Olericulture

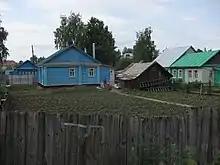
Olericulture - panoramio

Olericulture (from ) is the science of vegetable growing, dealing with the culture of non-woody (herbaceous) plants for food.